Charles L. Phillips

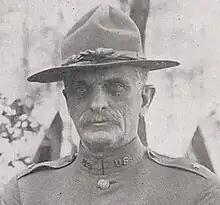
From 1918's "Souvenir of Camp Wadsworth, Spartanburg, South Carolina"

Charles L. Phillips (October 16, 1856 – March 3, 1937) was a career officer in the United States Army. A veteran of the Spanish–American War and World War I, he was a Field Artillery specialist who joined the Coast Artillery Corps when it was created as a separate branch. Phillips served from 1881 to 1920 and attained the rank of brigadier general.